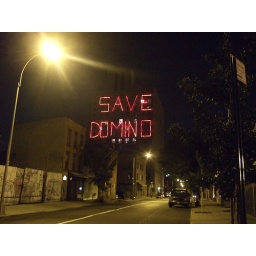
building just by williamsburg bridge